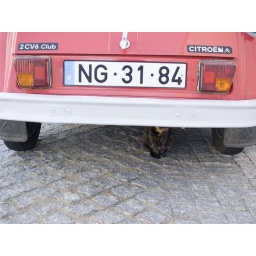
cat sit under car